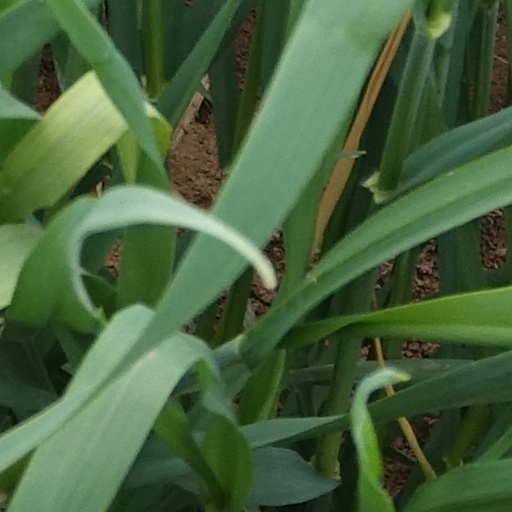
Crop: wheat